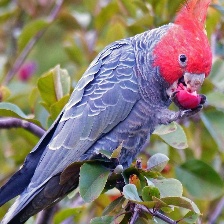
Species: GANG GANG COCKATOO
Scientific name: CALLOCEPHALON FIMBRIATUM
ImageNet parent category: sulphur-crested_cockatoo